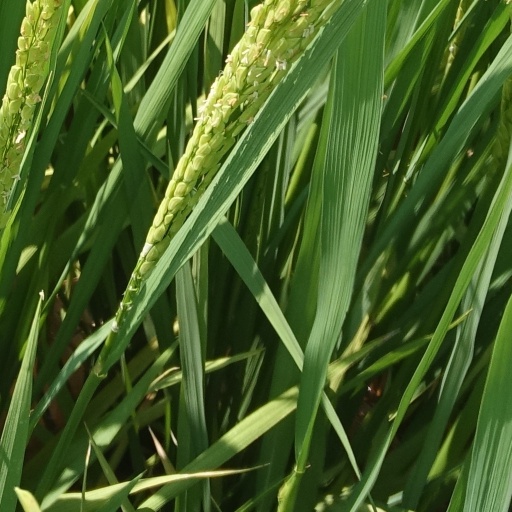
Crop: rice